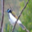
Label: bird